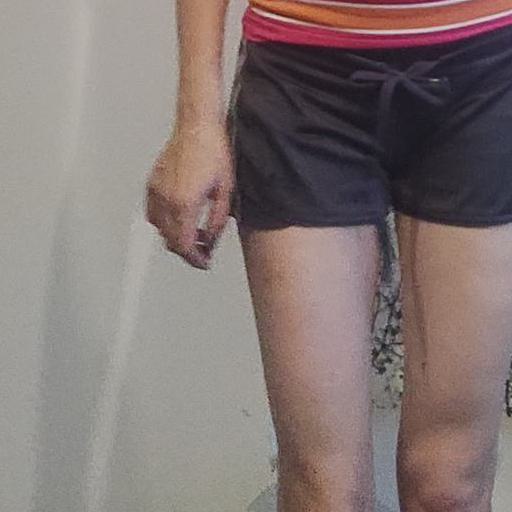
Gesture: no_gesture